Puddin' Head (film)

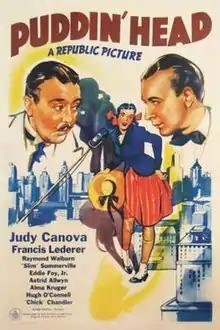
Theatrical release poster

Puddin' Head is a 1941 American comedy film directed by Joseph Santley and written by Jack Townley and Milt Gross. The film stars Judy Canova, Francis Lederer, Raymond Walburn, Slim Summerville, Astrid Allwyn, Eddie Foy Jr., Alma Kruger, Hugh O'Connell and Chick Chandler. It was released on June 25, 1941 by Republic Pictures.